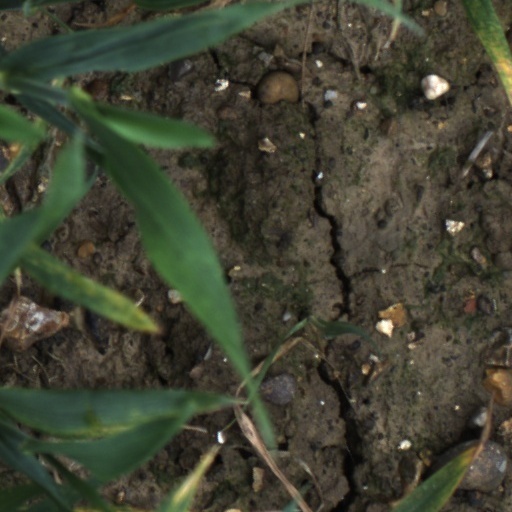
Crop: wheat